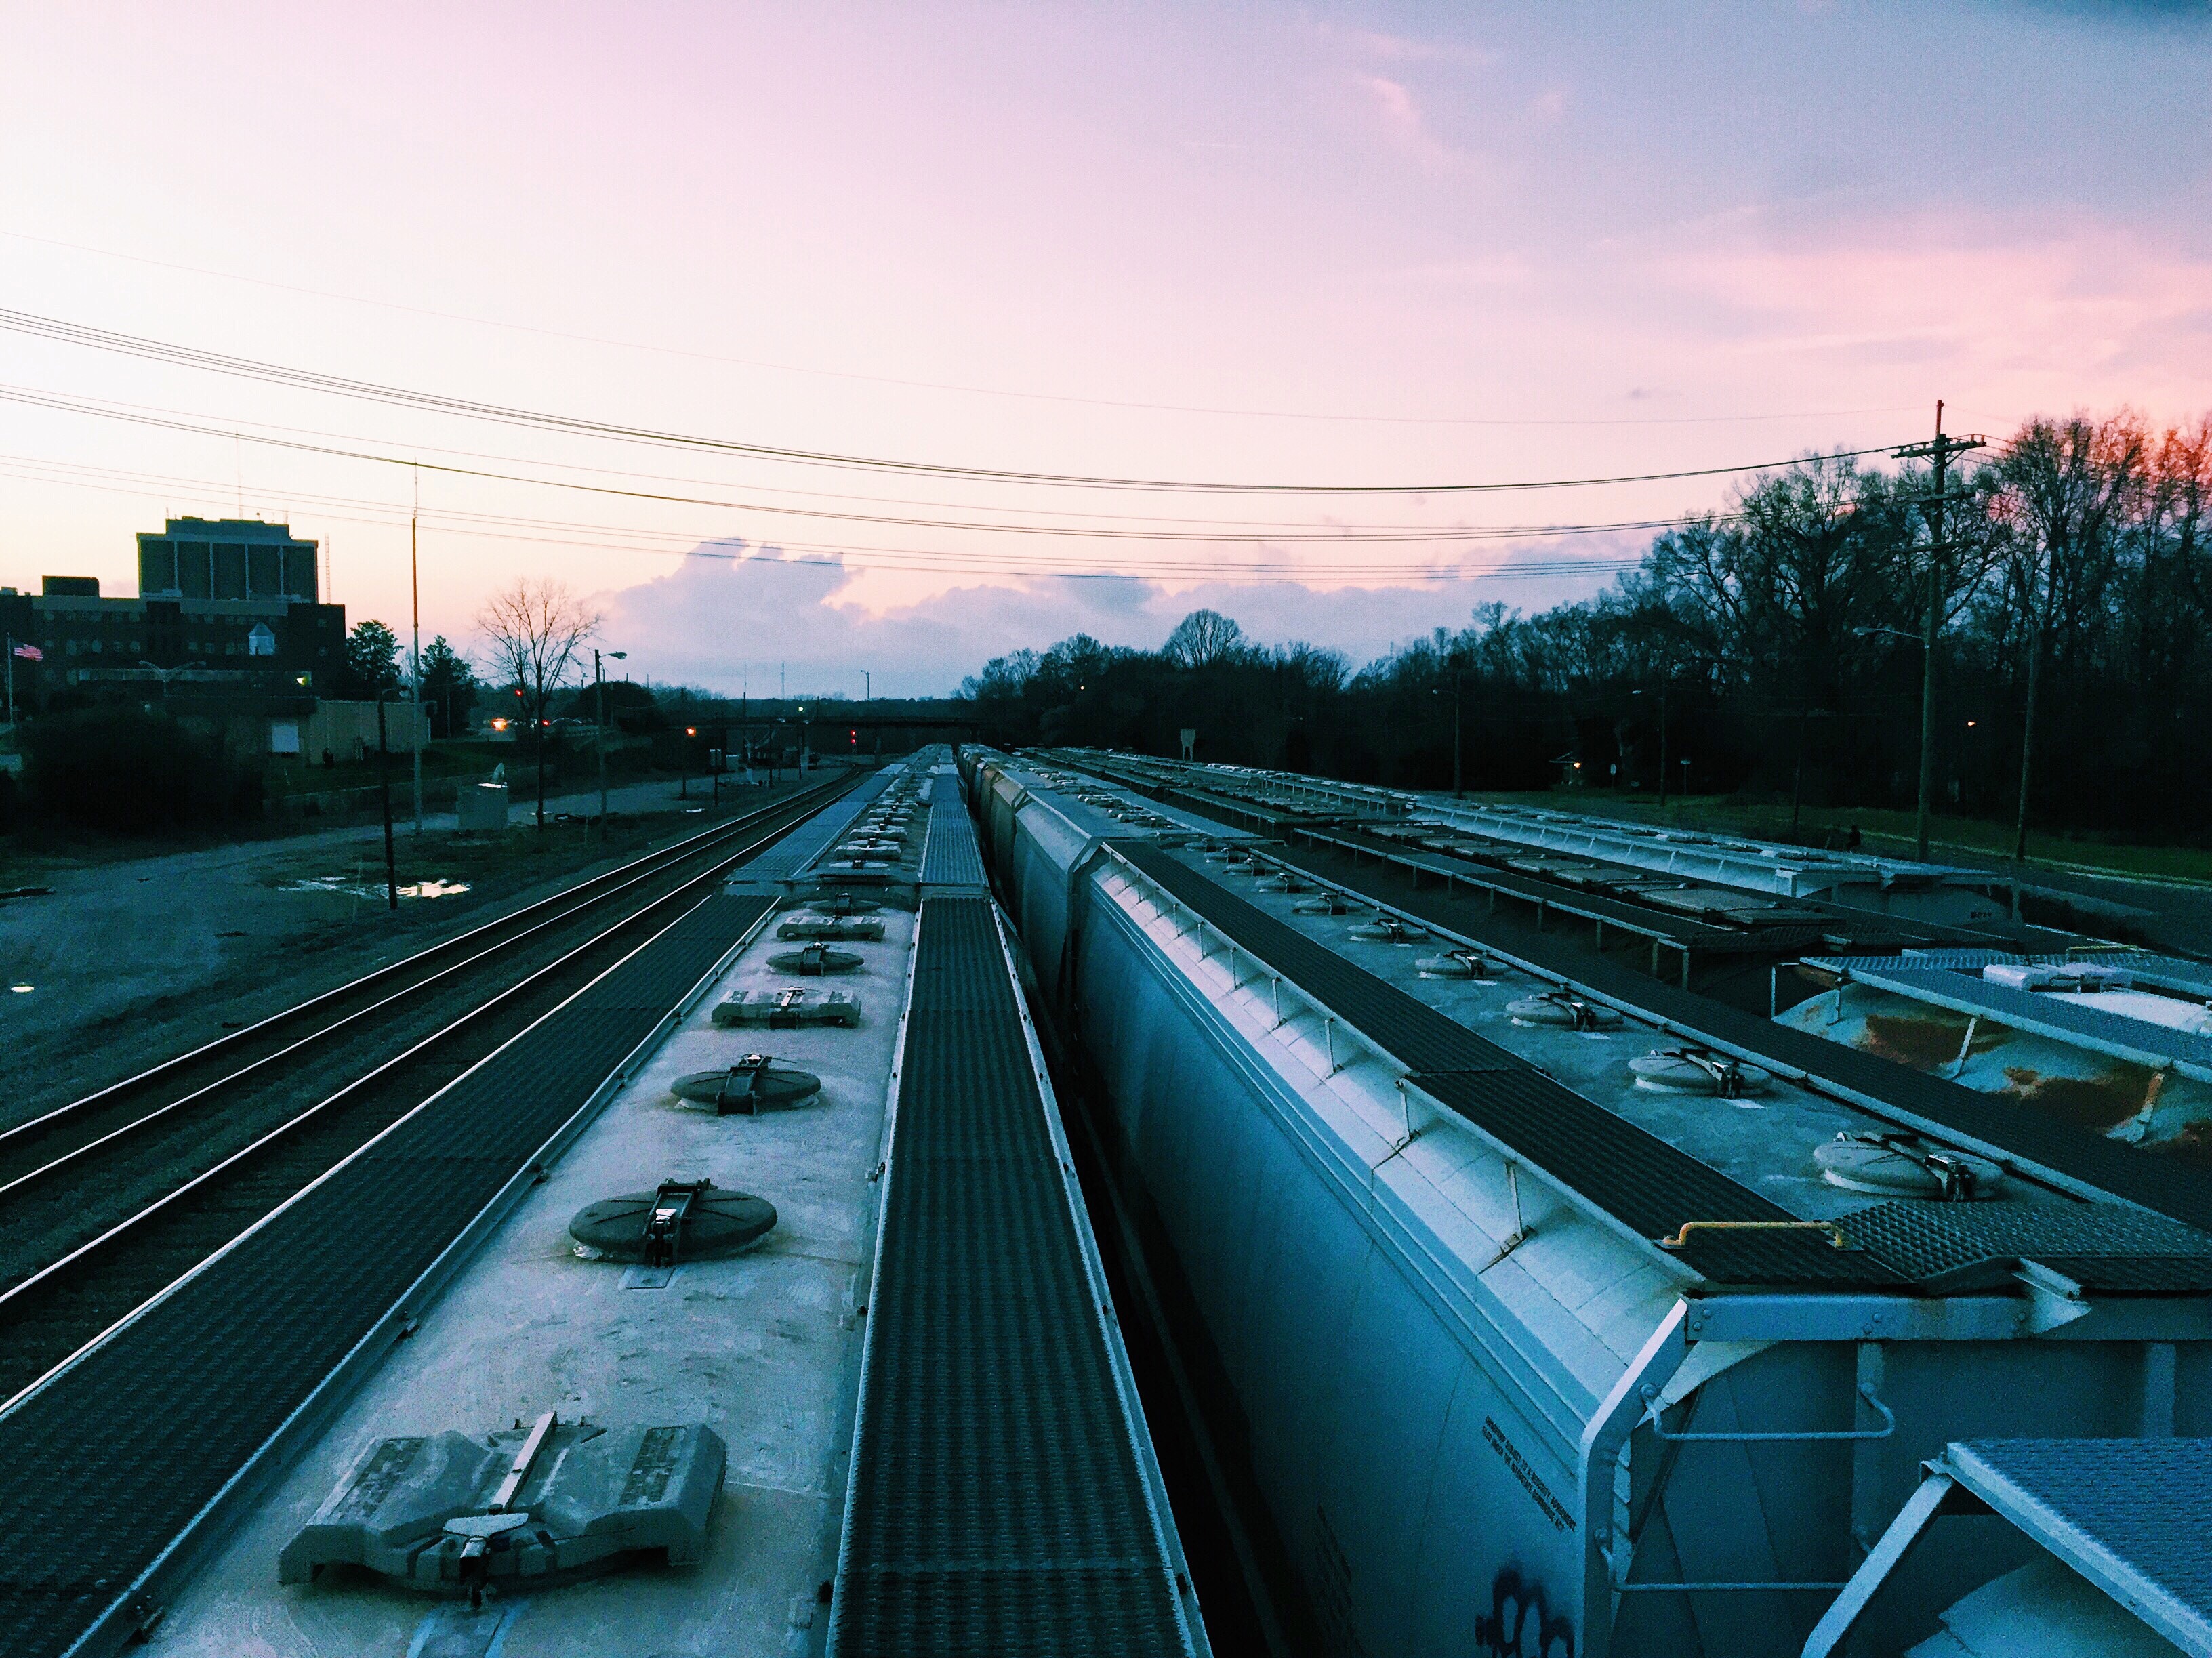
sky, track, road, highway, train, overpass, cityscape, transport, line, reflection, vehicle, lane, public transport, infrastructure, rail transport, controlled access highway